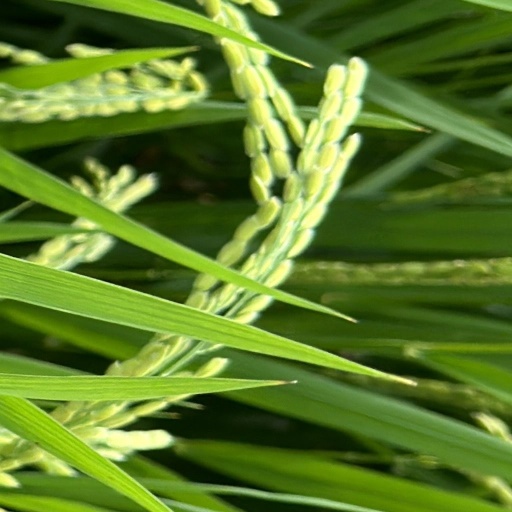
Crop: rice